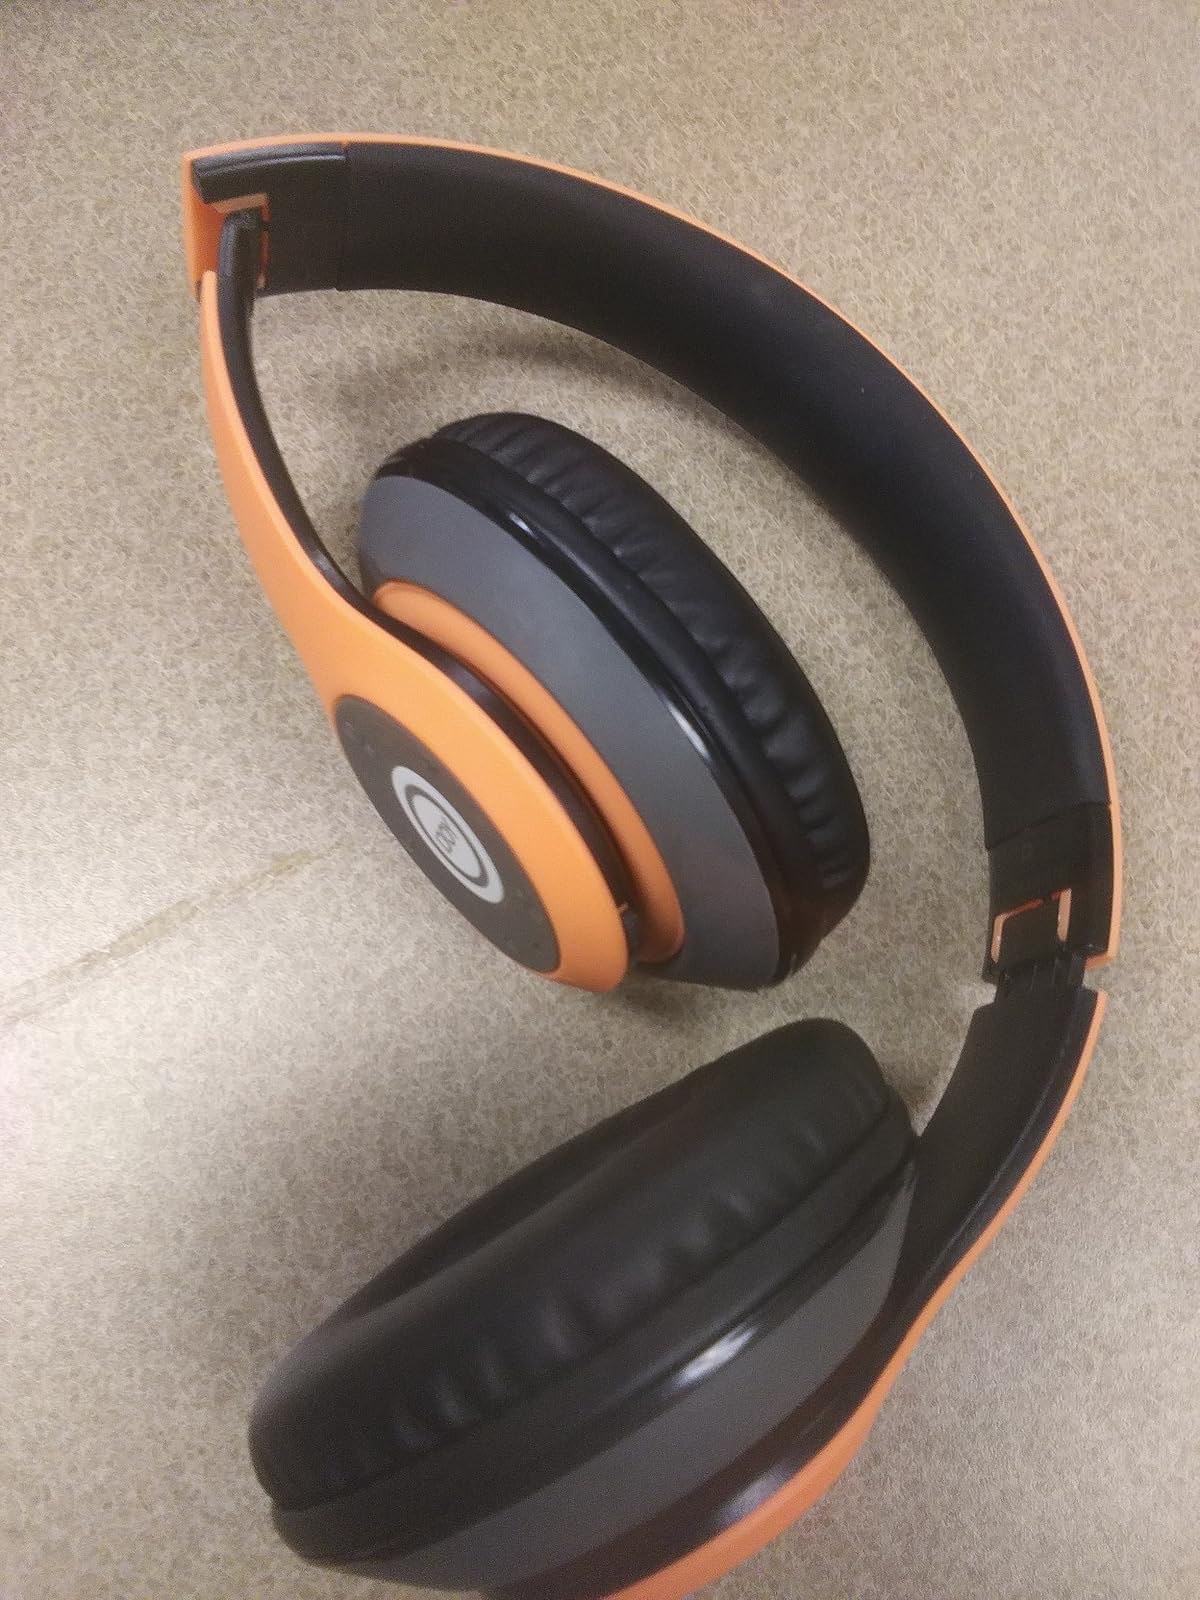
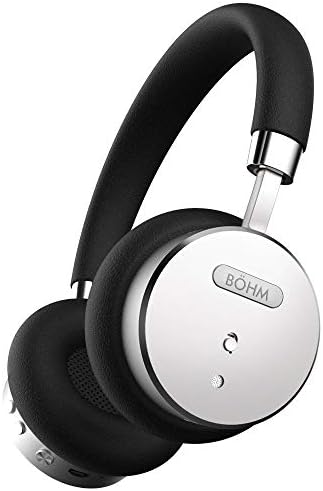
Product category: headphones
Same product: no